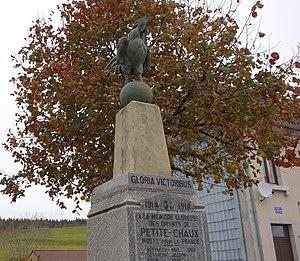
Petite-Chaux - Monument aux morts
Petite-Chaux est une commune française située dans le département du Doubs, en région Bourgogne-Franche-Comté. Les habitants se nomment les Petits-Chauliens et Petites-Chauliennes.